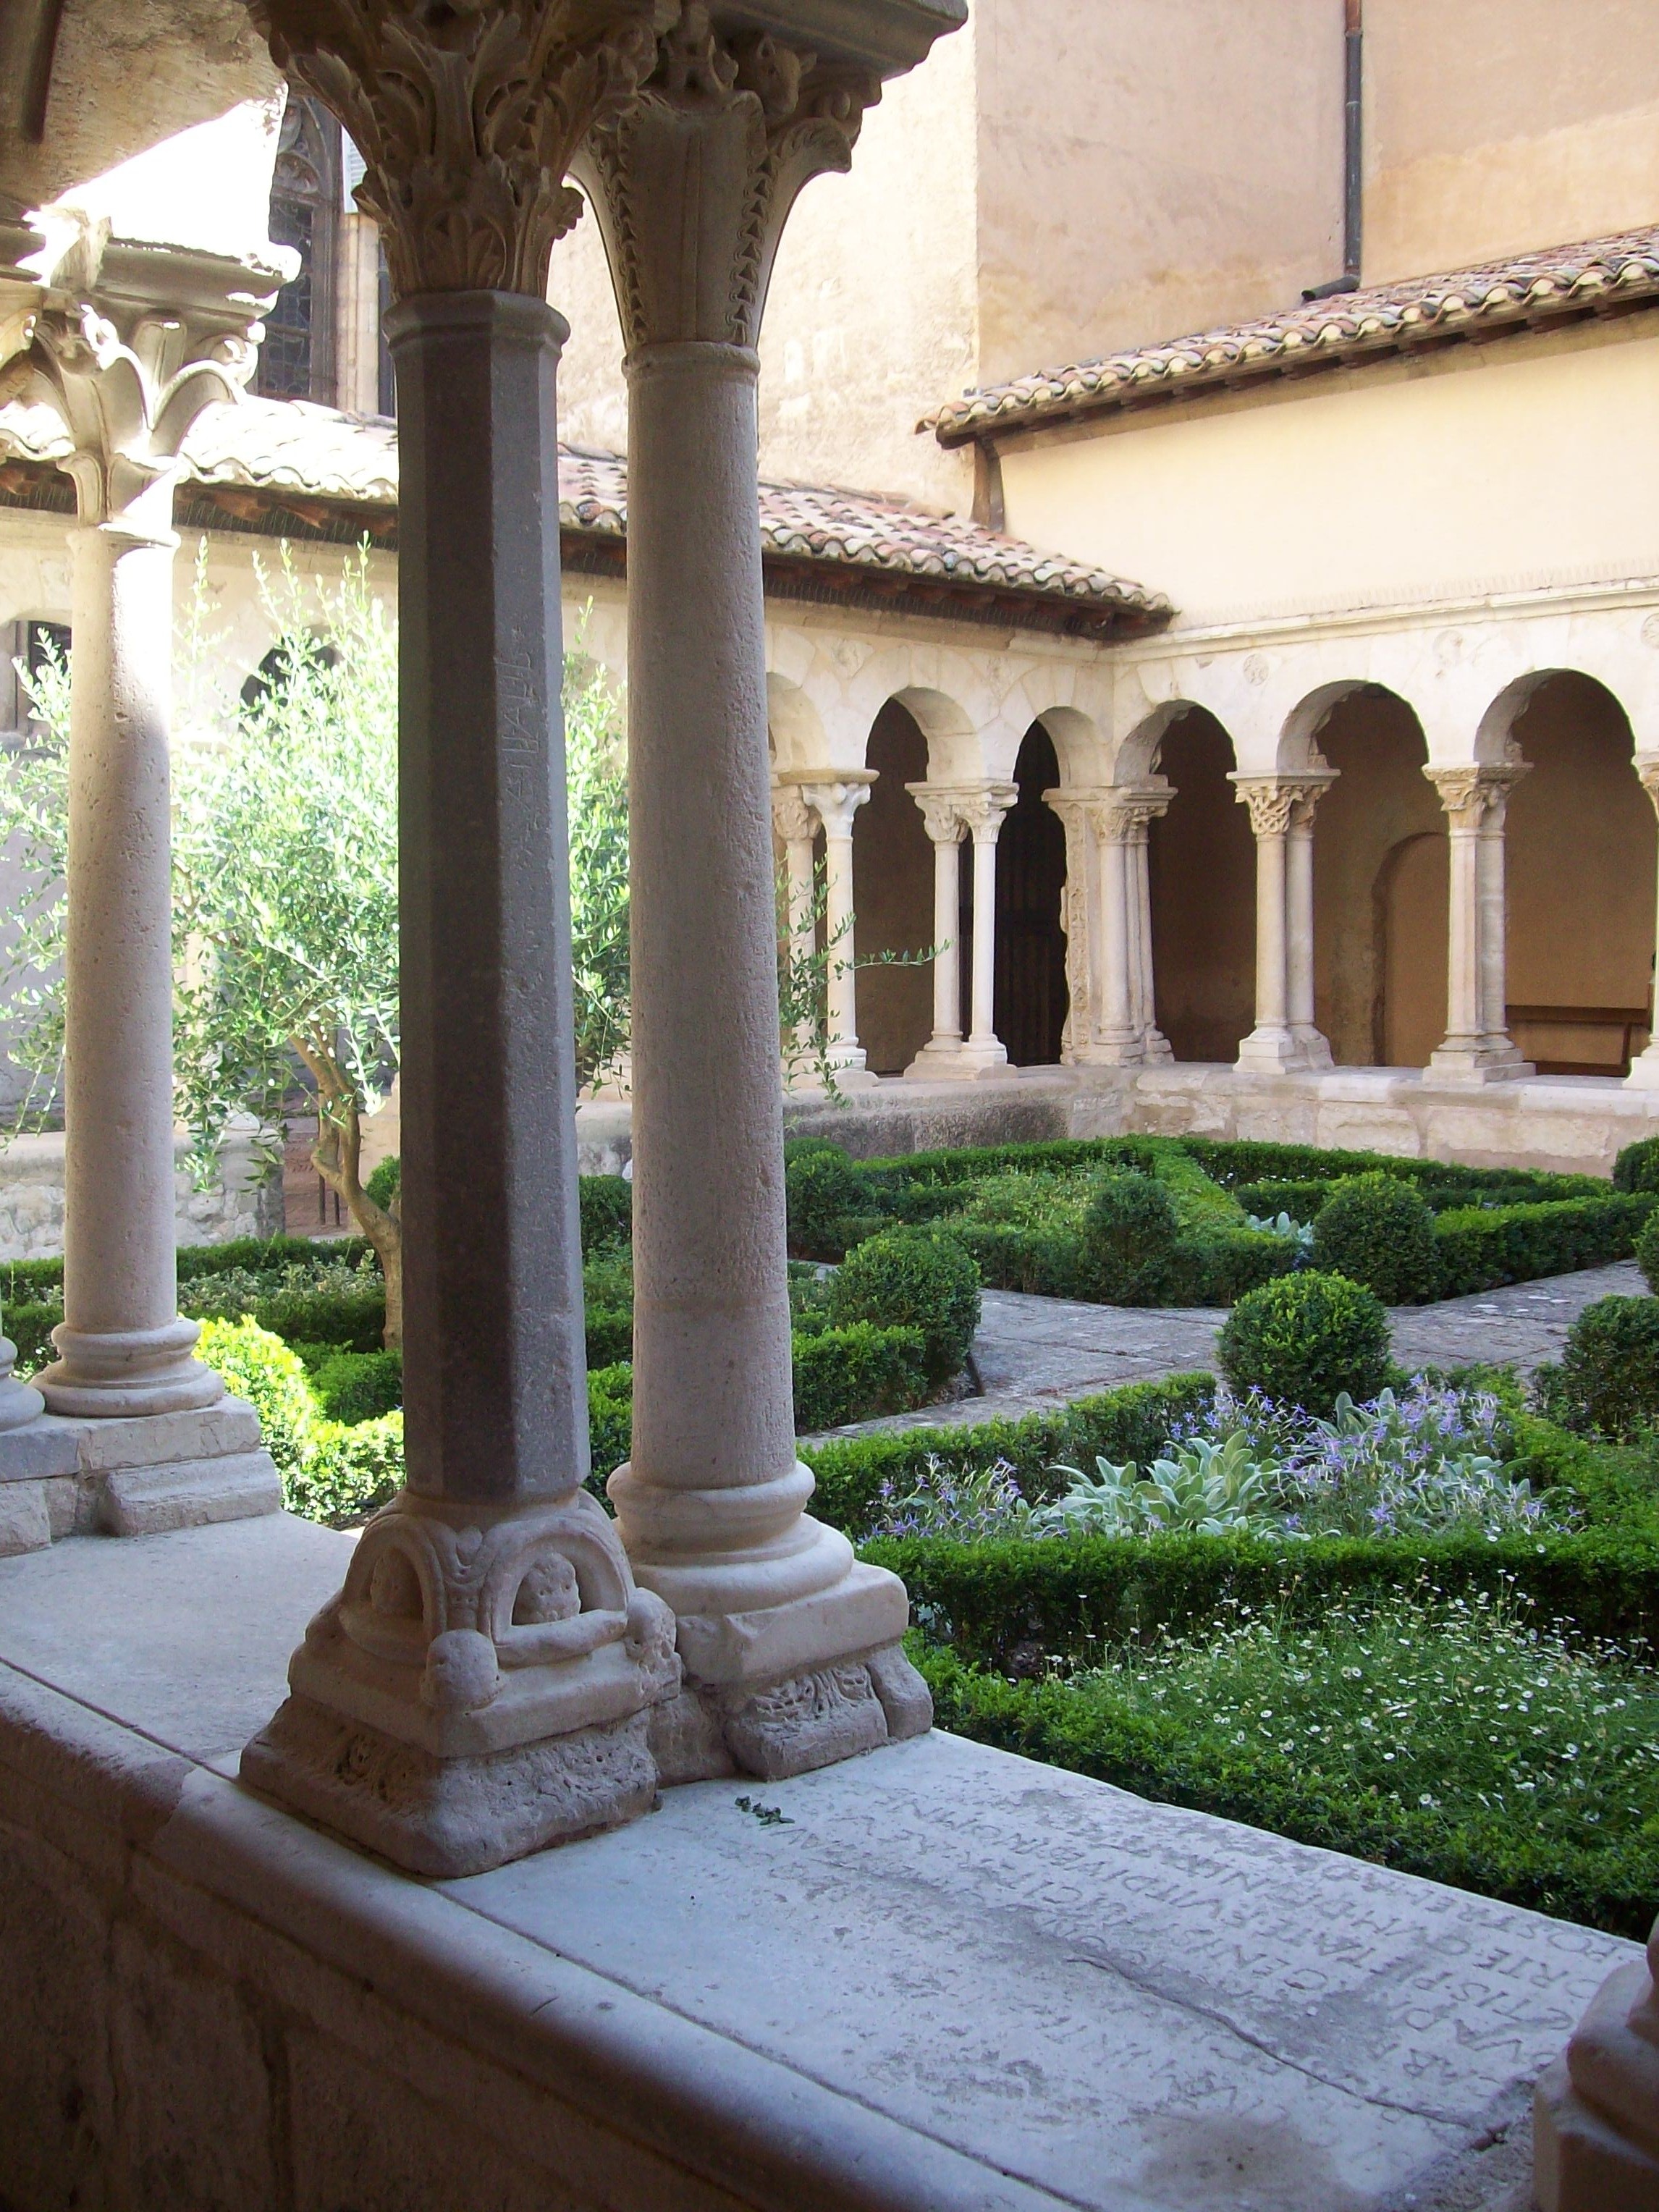
structure, mansion, palace, arch, column, courtyard, temple, estate, ancient history, baluster